Scenic Scioto Heritage Trail

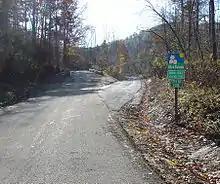
A stream ford located in Shawnee State Forest along the Scenic Scioto Heritage Trail

The Scenic Scioto Heritage Trail begins at the Scioto County Welcome Center at 342 Second Street in downtown Portsmouth, Ohio where it ties into the Ohio River Byway.